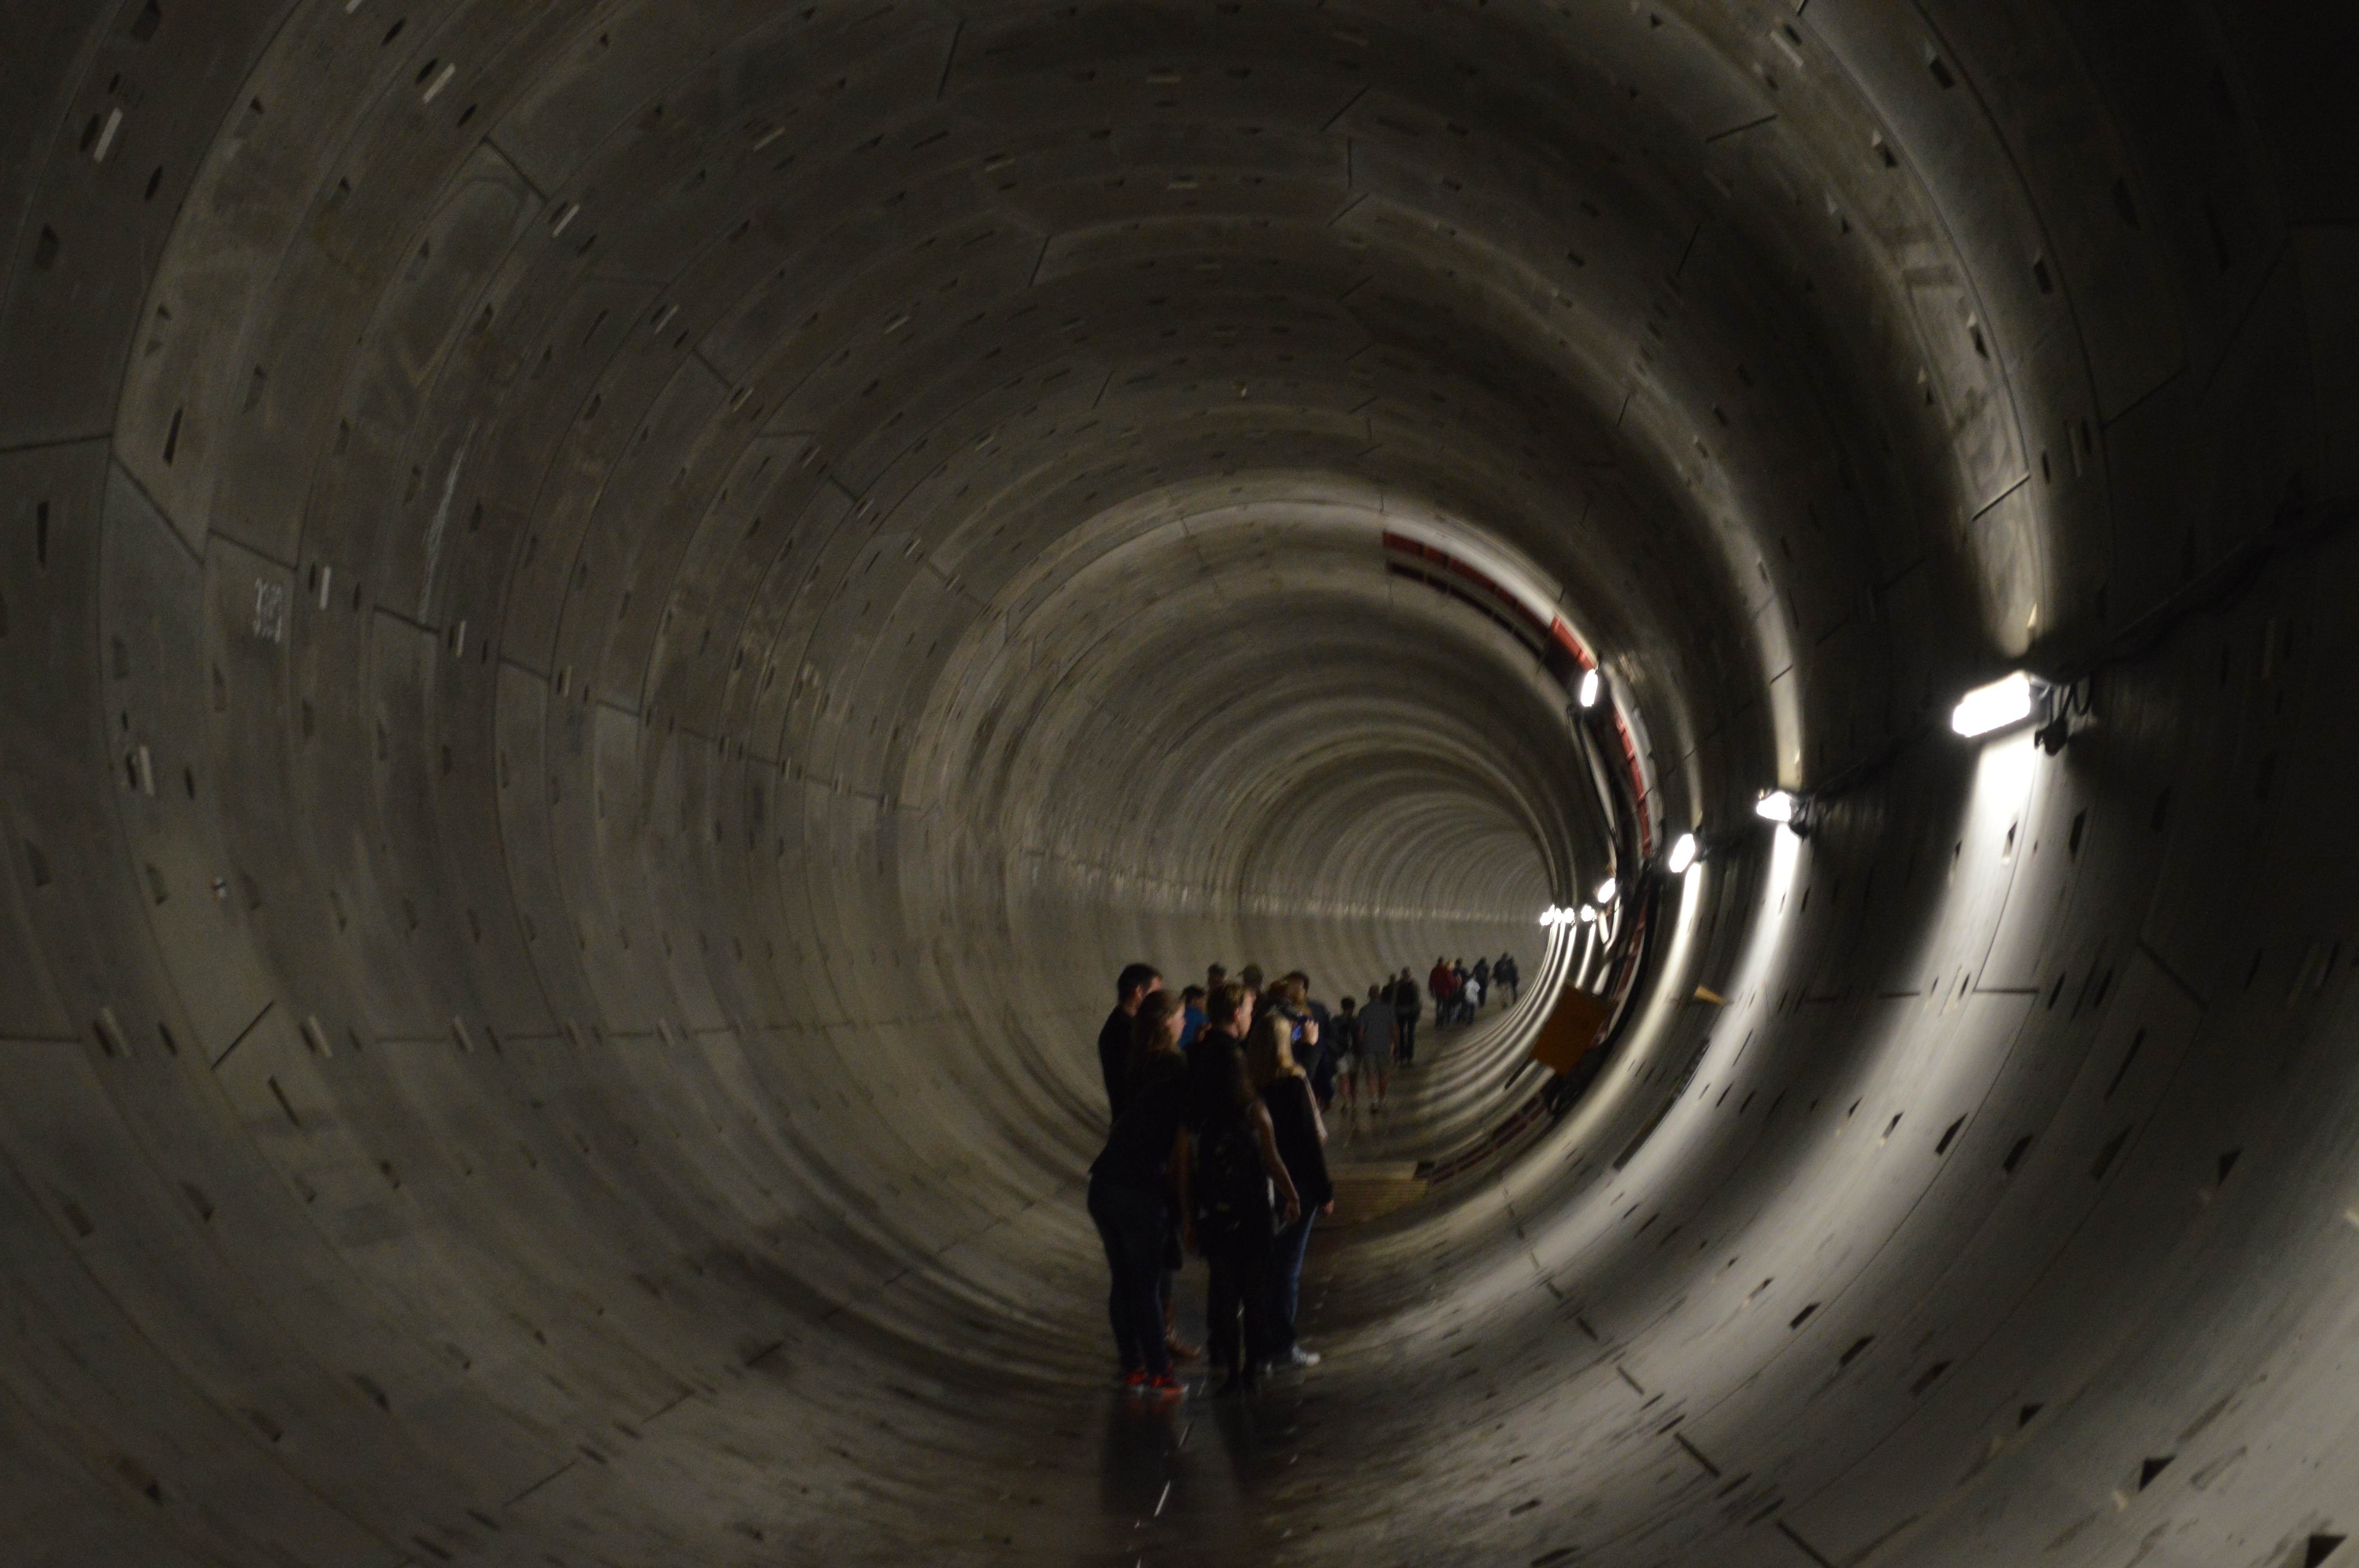
people, hiking, wheel, tunnel, dark, construction, darkness, infrastructure, deep, symmetry, shaft, depth, north south line, tunnen